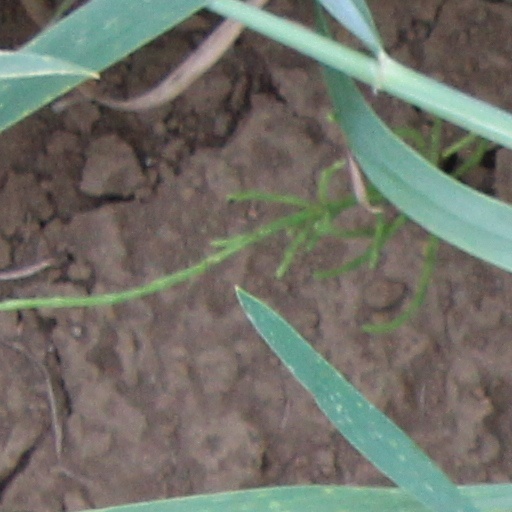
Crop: wheat